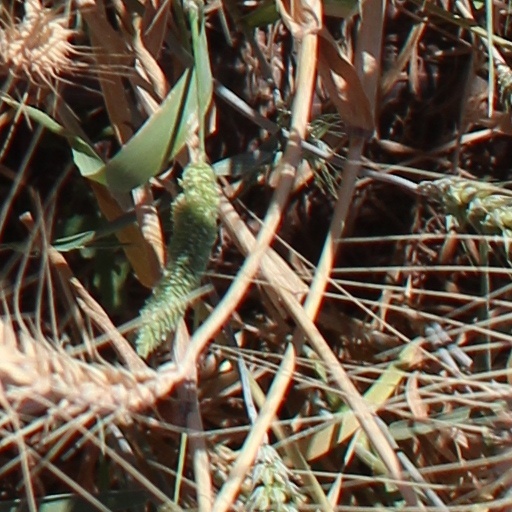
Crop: wheat